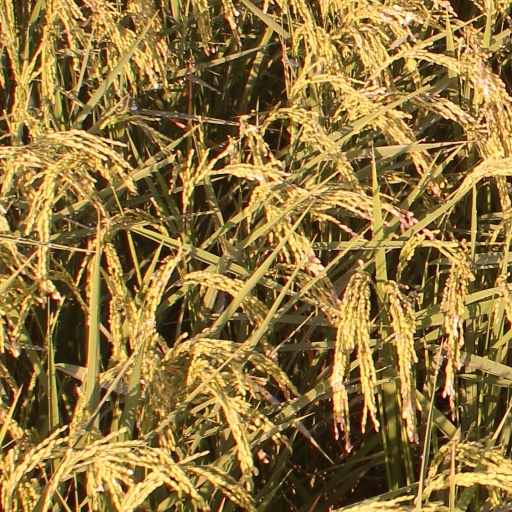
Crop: rice